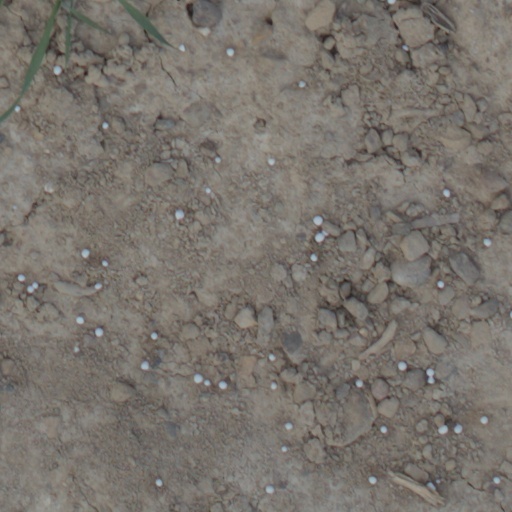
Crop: wheat